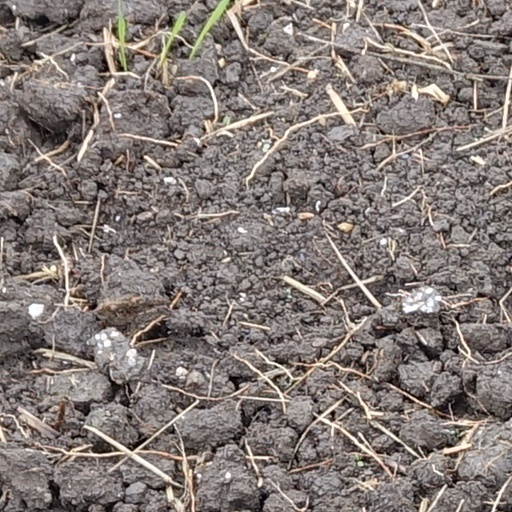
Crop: wheat